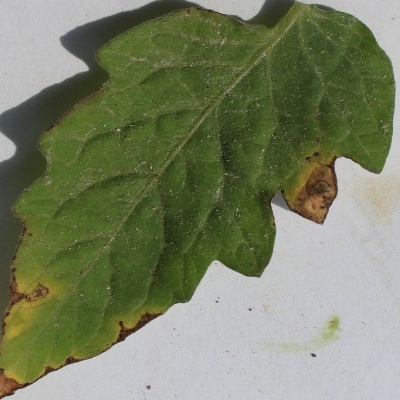
Crop: Tomato
Condition: leaf blight